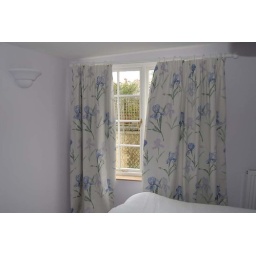
Lovely fabric from Peter Jones, in my bedroom. The curtain pole is straight: the house isn't.